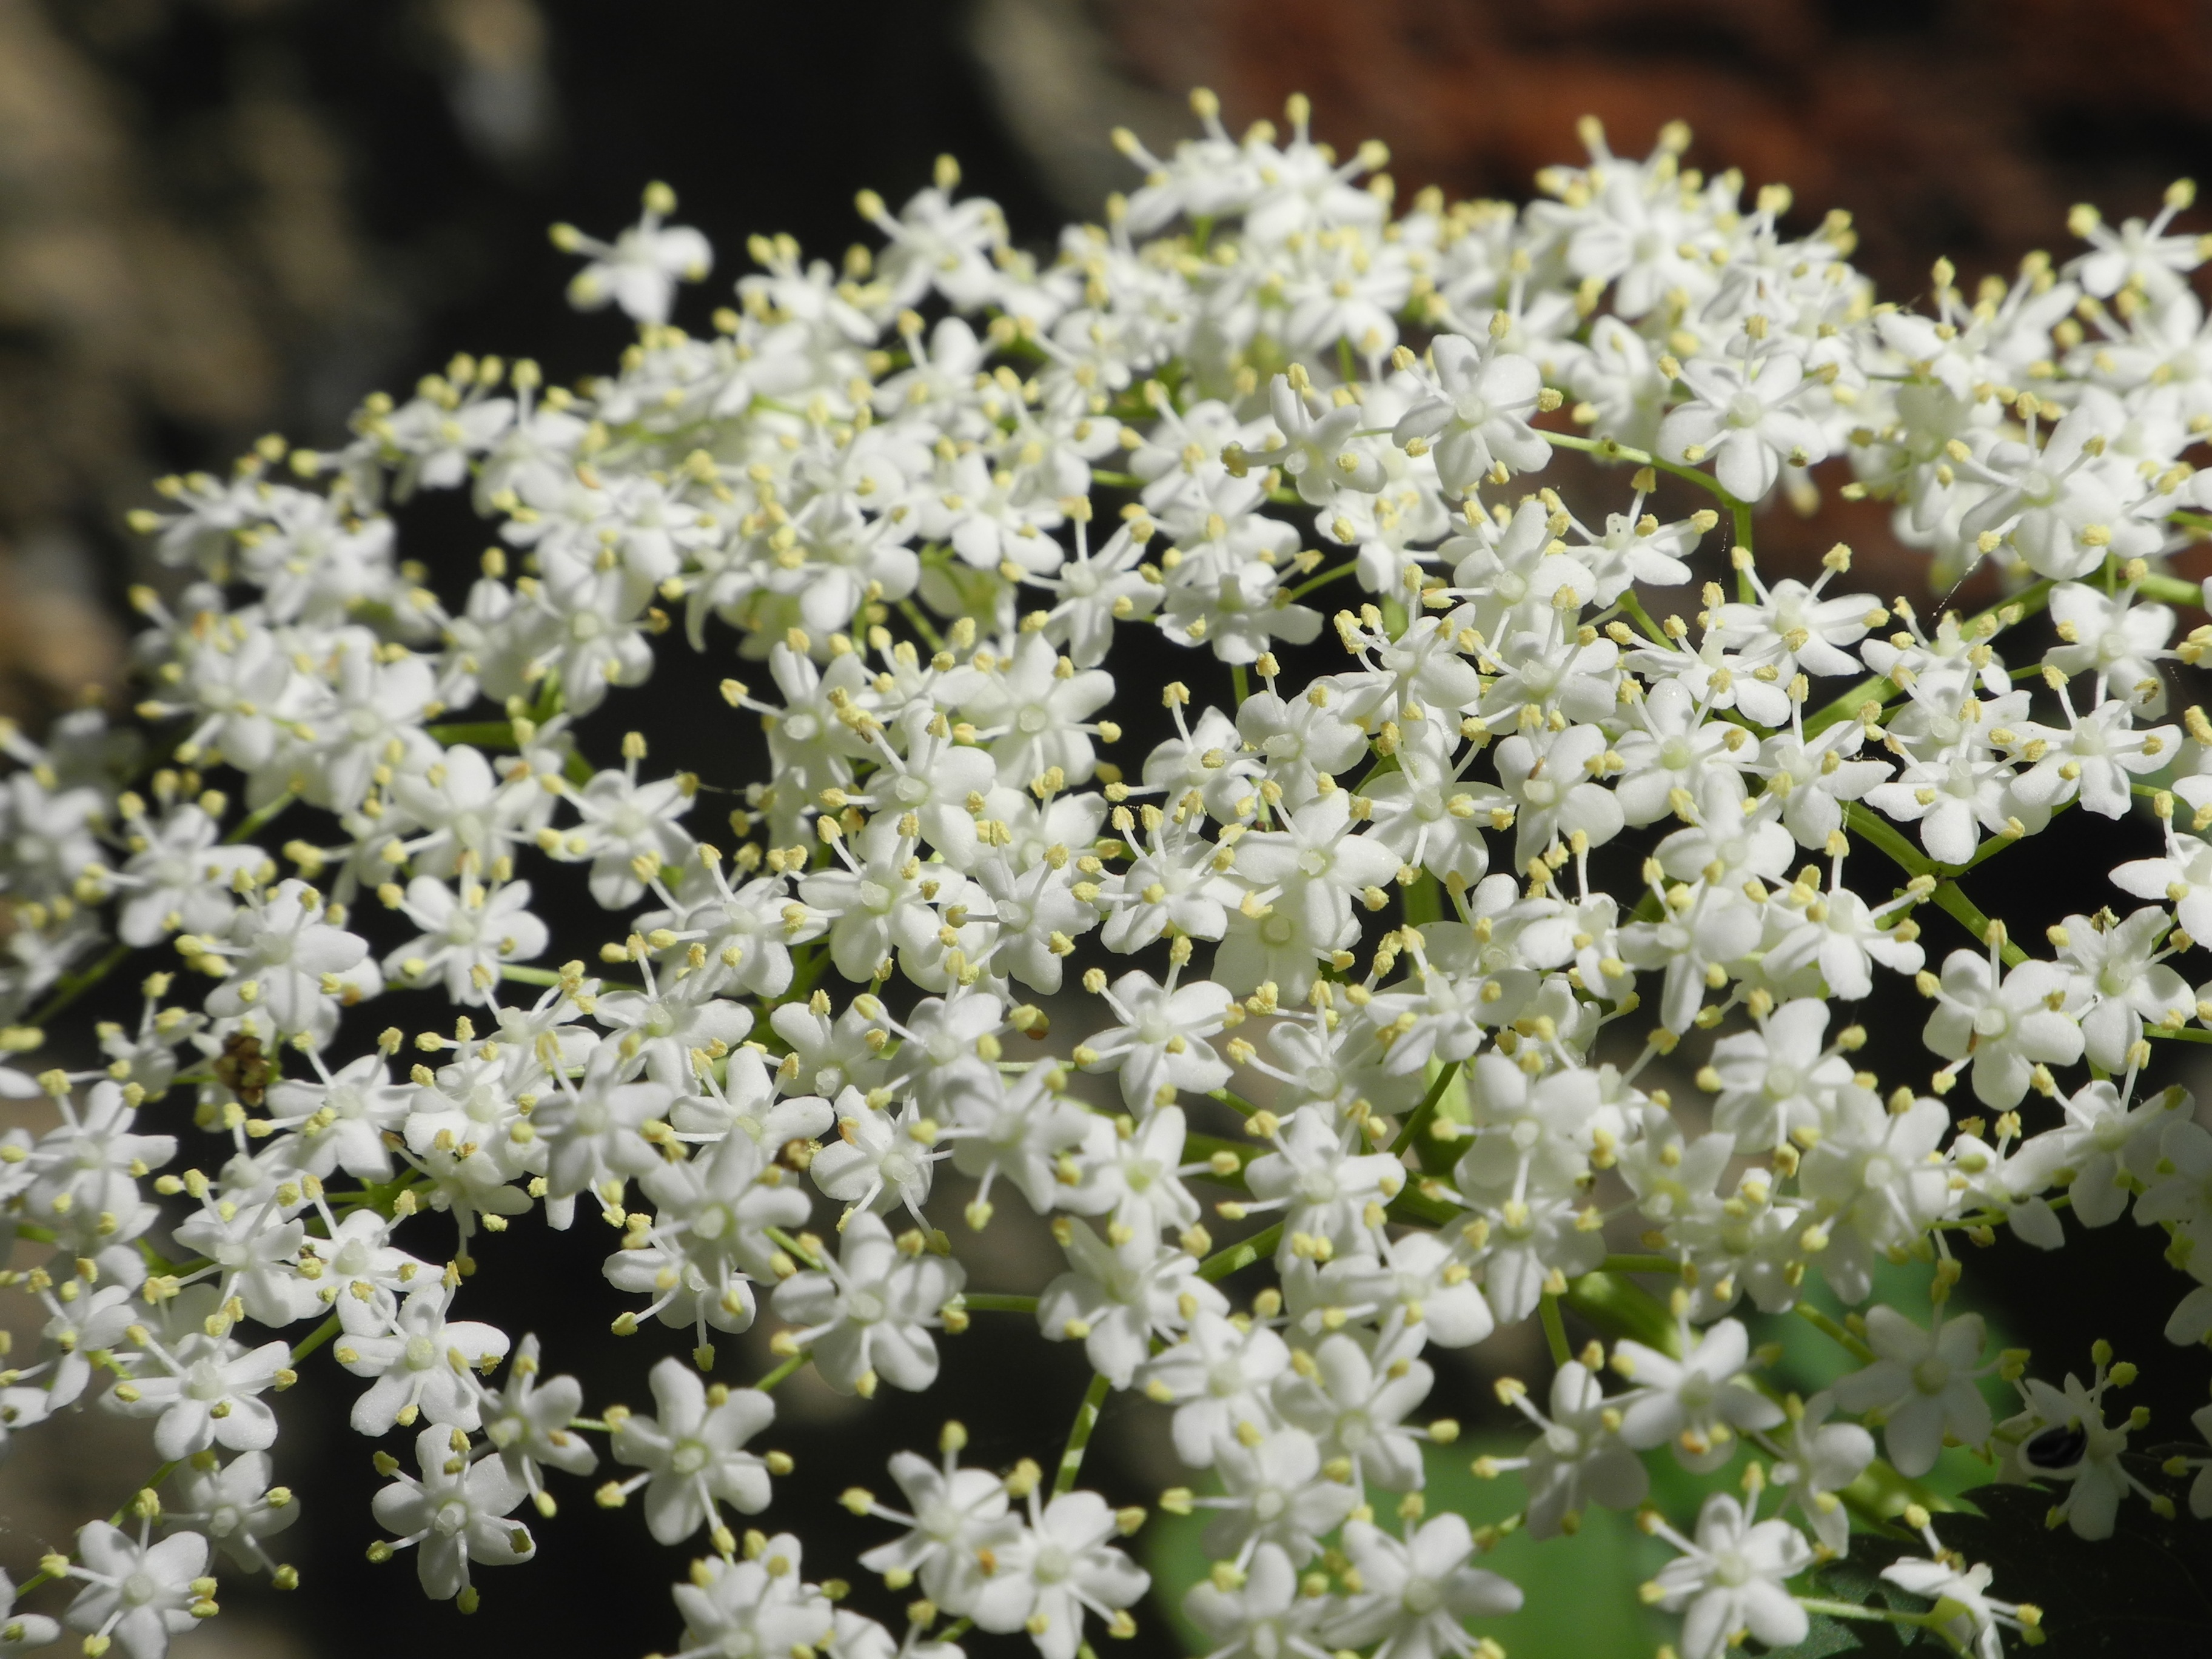
nature, blossom, plant, white, flower, bloom, spring, herb, produce, botany, close, flora, shrub, candytuft, jasmine, anthriscus, flowering plant, caraway, cow parsley, subshrub, hollunder, land plant, apiales, breckland thyme, parsley family, evergreen candytuft, alyssum